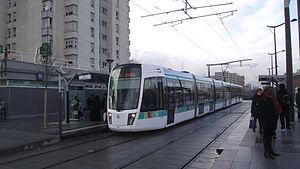
La liste des stations du tramway d'Île-de-France propose un aperçu des stations actuellement en service sur les lignes de tramway d'Île-de-France, en France. La première ligne a ouvert en 1992. L'ensemble des lignes, qui ne sont pas toutes en correspondance entre elles, comprend 204 stations, depuis le 14 décembre 2019, date d'extension de la ligne 4 du tramway d'Île-de-France.
La porte de la Chapelle, de son nom complet porte de la Chapelle-Saint-Denis est l'une des 17 portes percées dans l'enceinte de Thiers au milieu du XIXᵉ siècle pour protéger Paris, en France.